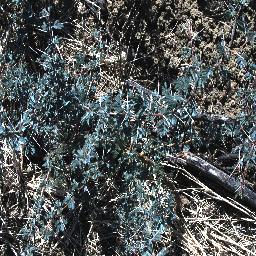
Label: prickly_acacia